The Oath (Wiesel novel)

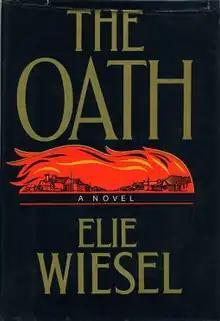
First US edition (Random House, 1973)

The Oath (original title, French: "Le serment de Kolvillàg") is a novel by Elie Wiesel. It tells the story of Azriel, the only surviving Jewish member of the small (fictionally named) Hungarian town of Kolvillàg after a pogrom perpetrated by neighboring Christians. Azriel carries the secret of Kolvillàg's destruction within him, forbidden to share his experiences. However, when Azriel meets a young man on the brink of suicide fifty years later, he realizes that he must pass on his secret to save the young man's life - yet, he is bound by his promise to the dead.